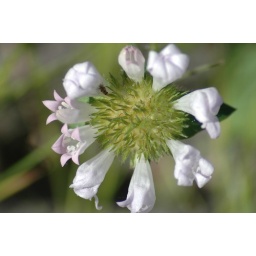
these little flowers grow in the grass everywhere here in Delray.